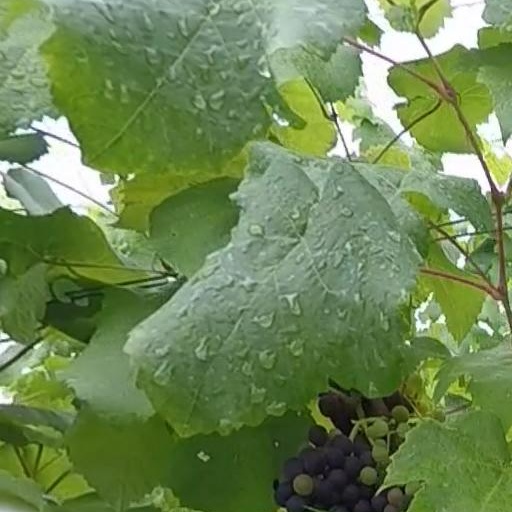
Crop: grape